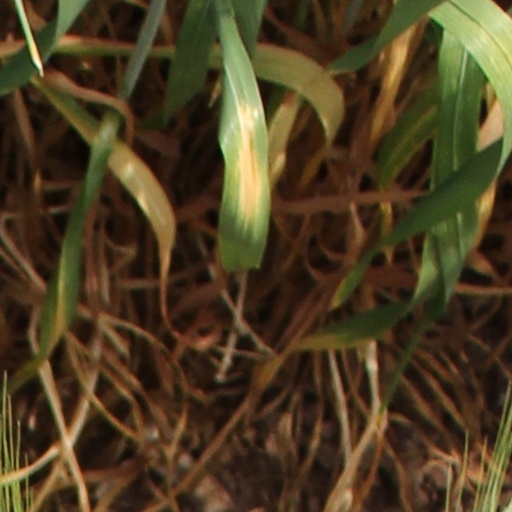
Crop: wheat